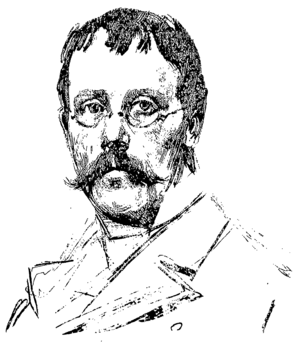
Eilif Peterssen
Eilif Peterssen tegnet af Christian Krohg
Eilif Peterssen var en norsk tegner og maler.